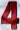
Number: 4